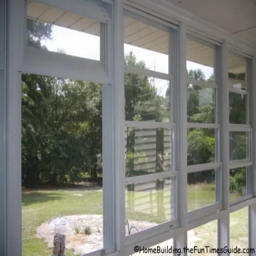
looking out into the backyard through windows